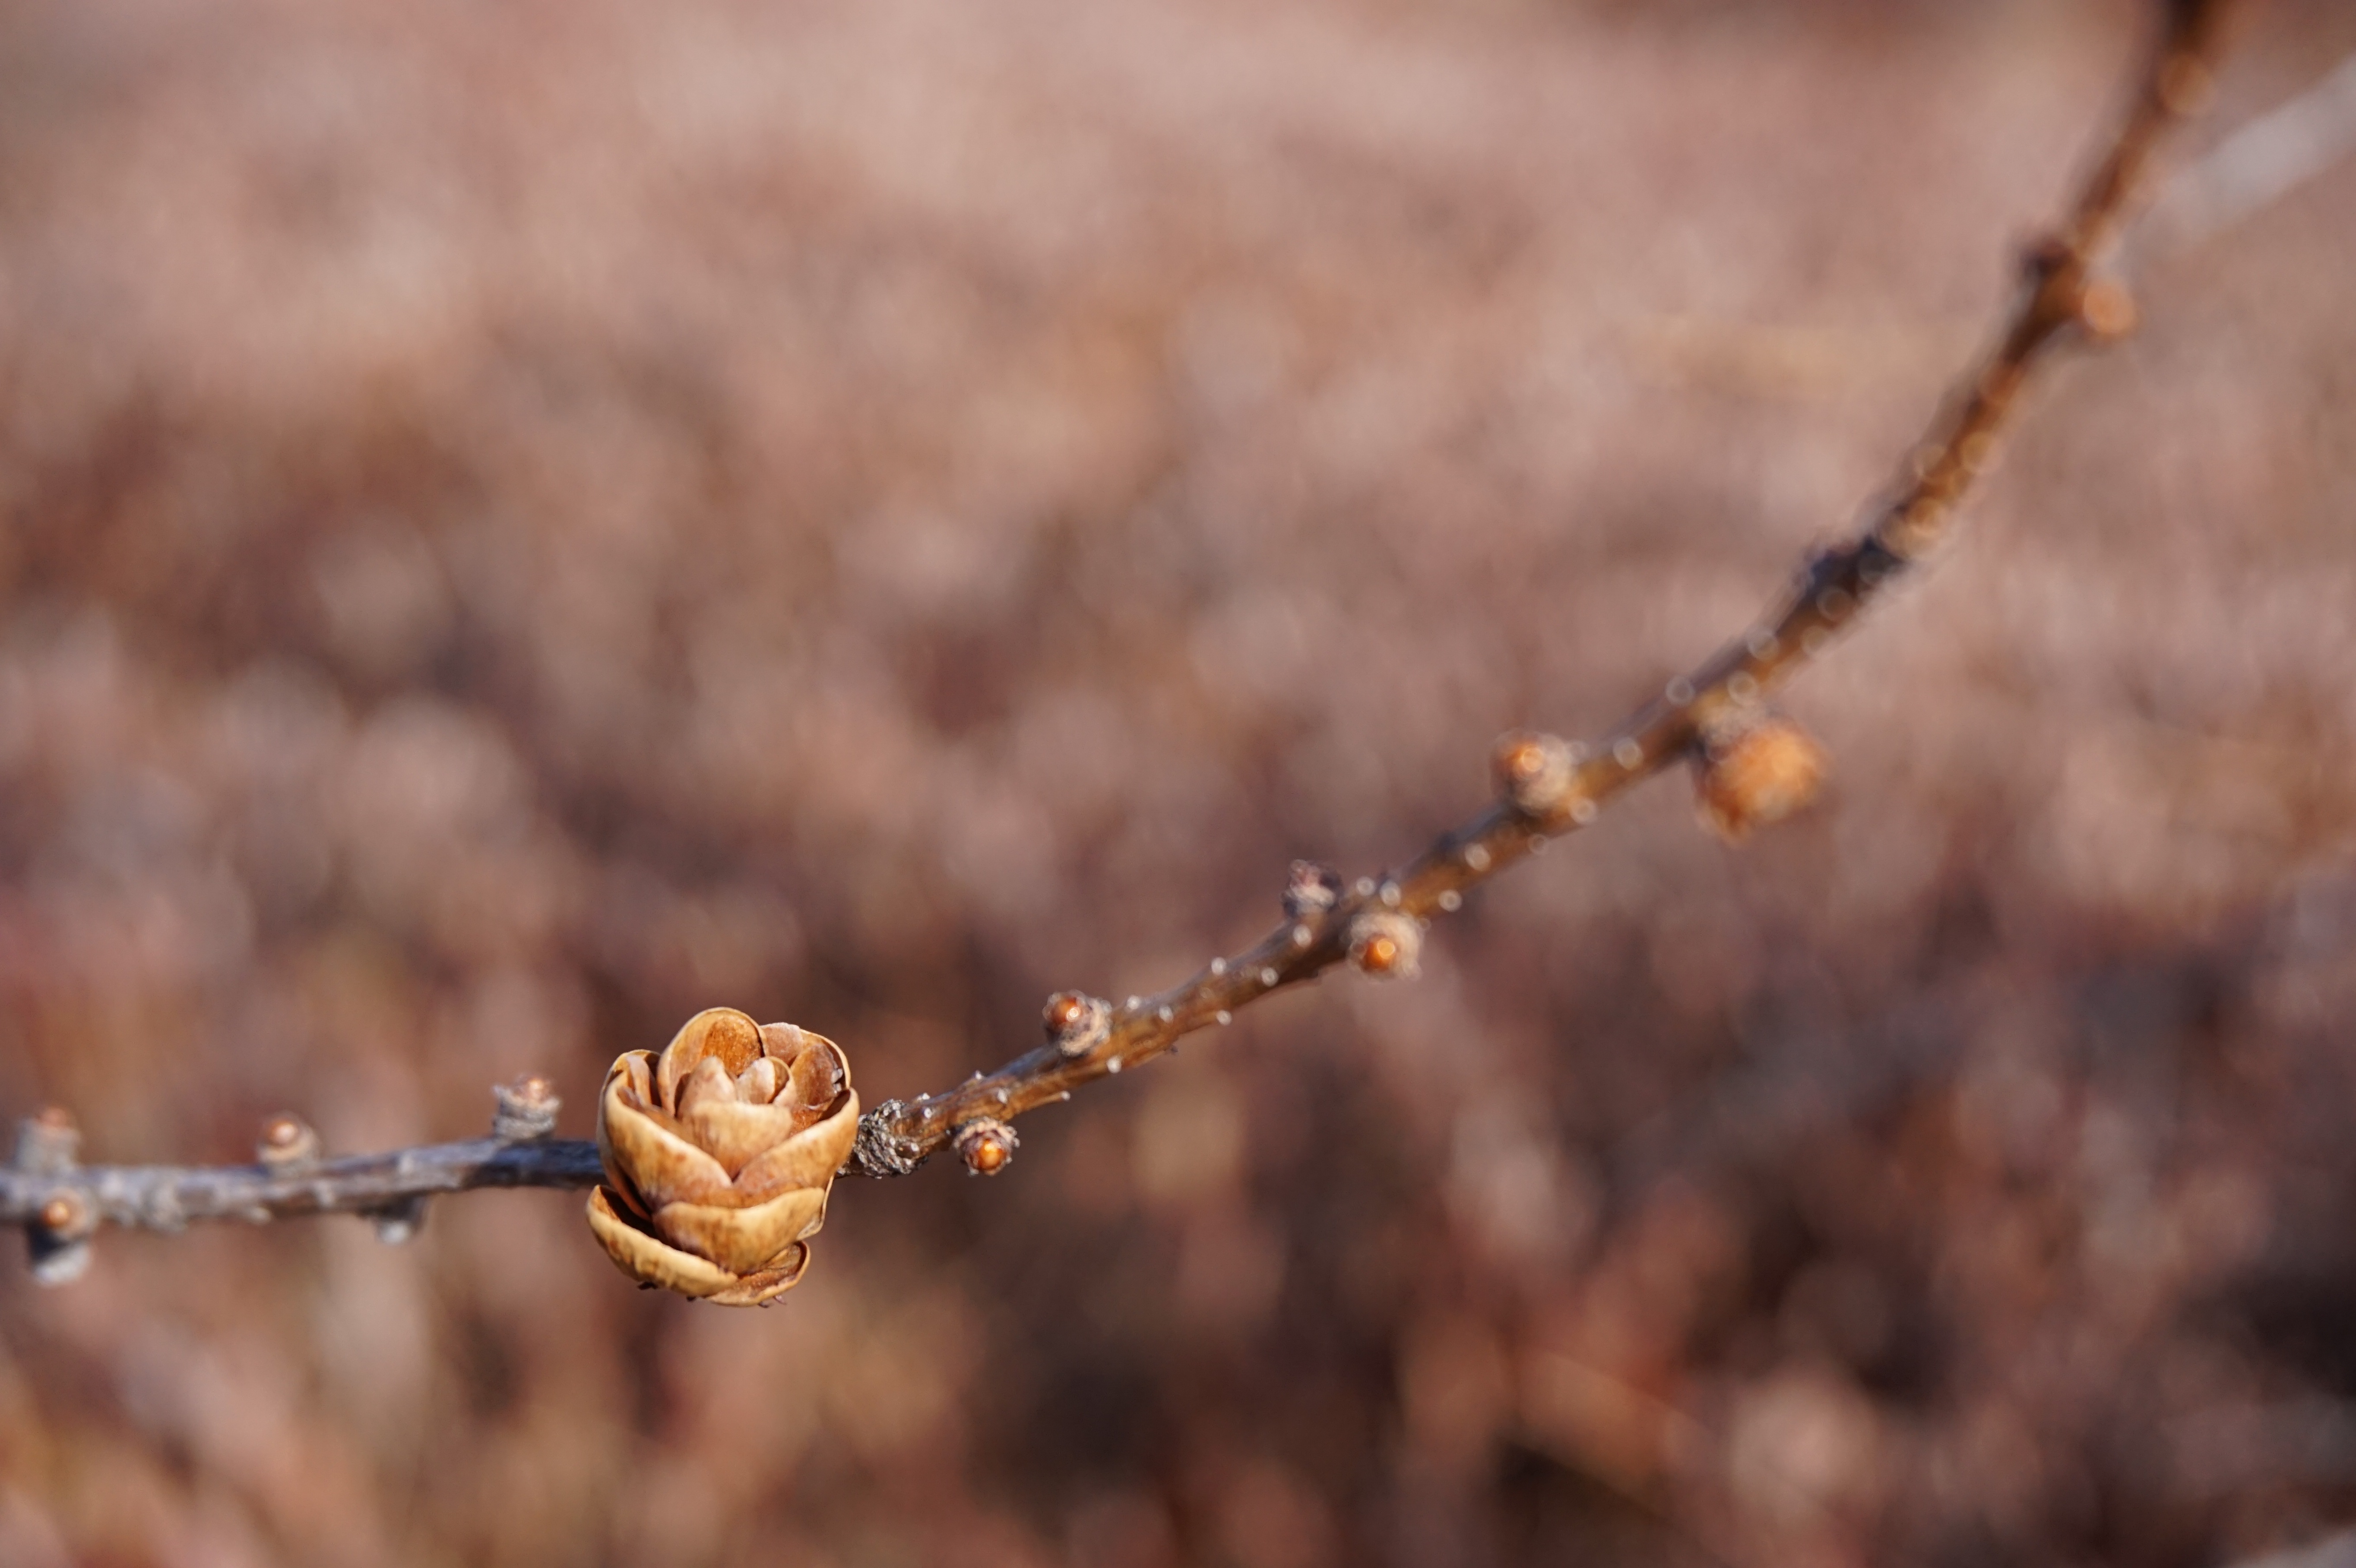
nature, outdoor, branch, plant, photography, leaf, flower, spring, autumn, flora, twig, necklace, close up, jewellery, ottawa, macro photography